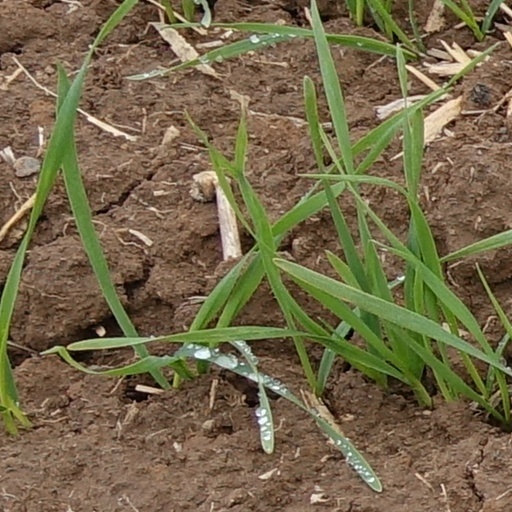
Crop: wheat